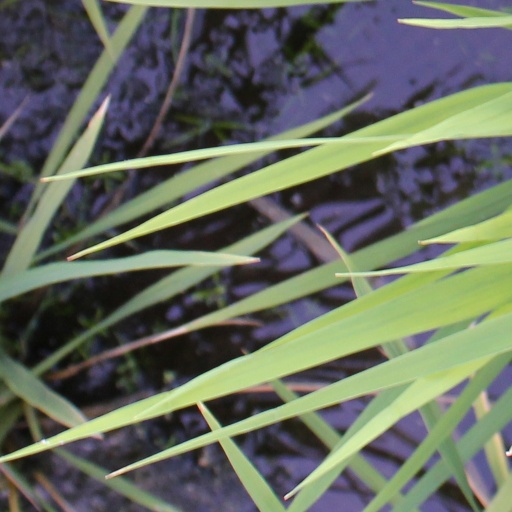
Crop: rice